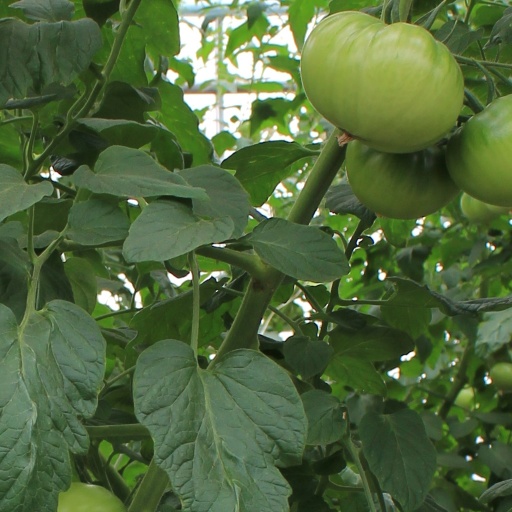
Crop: tomato